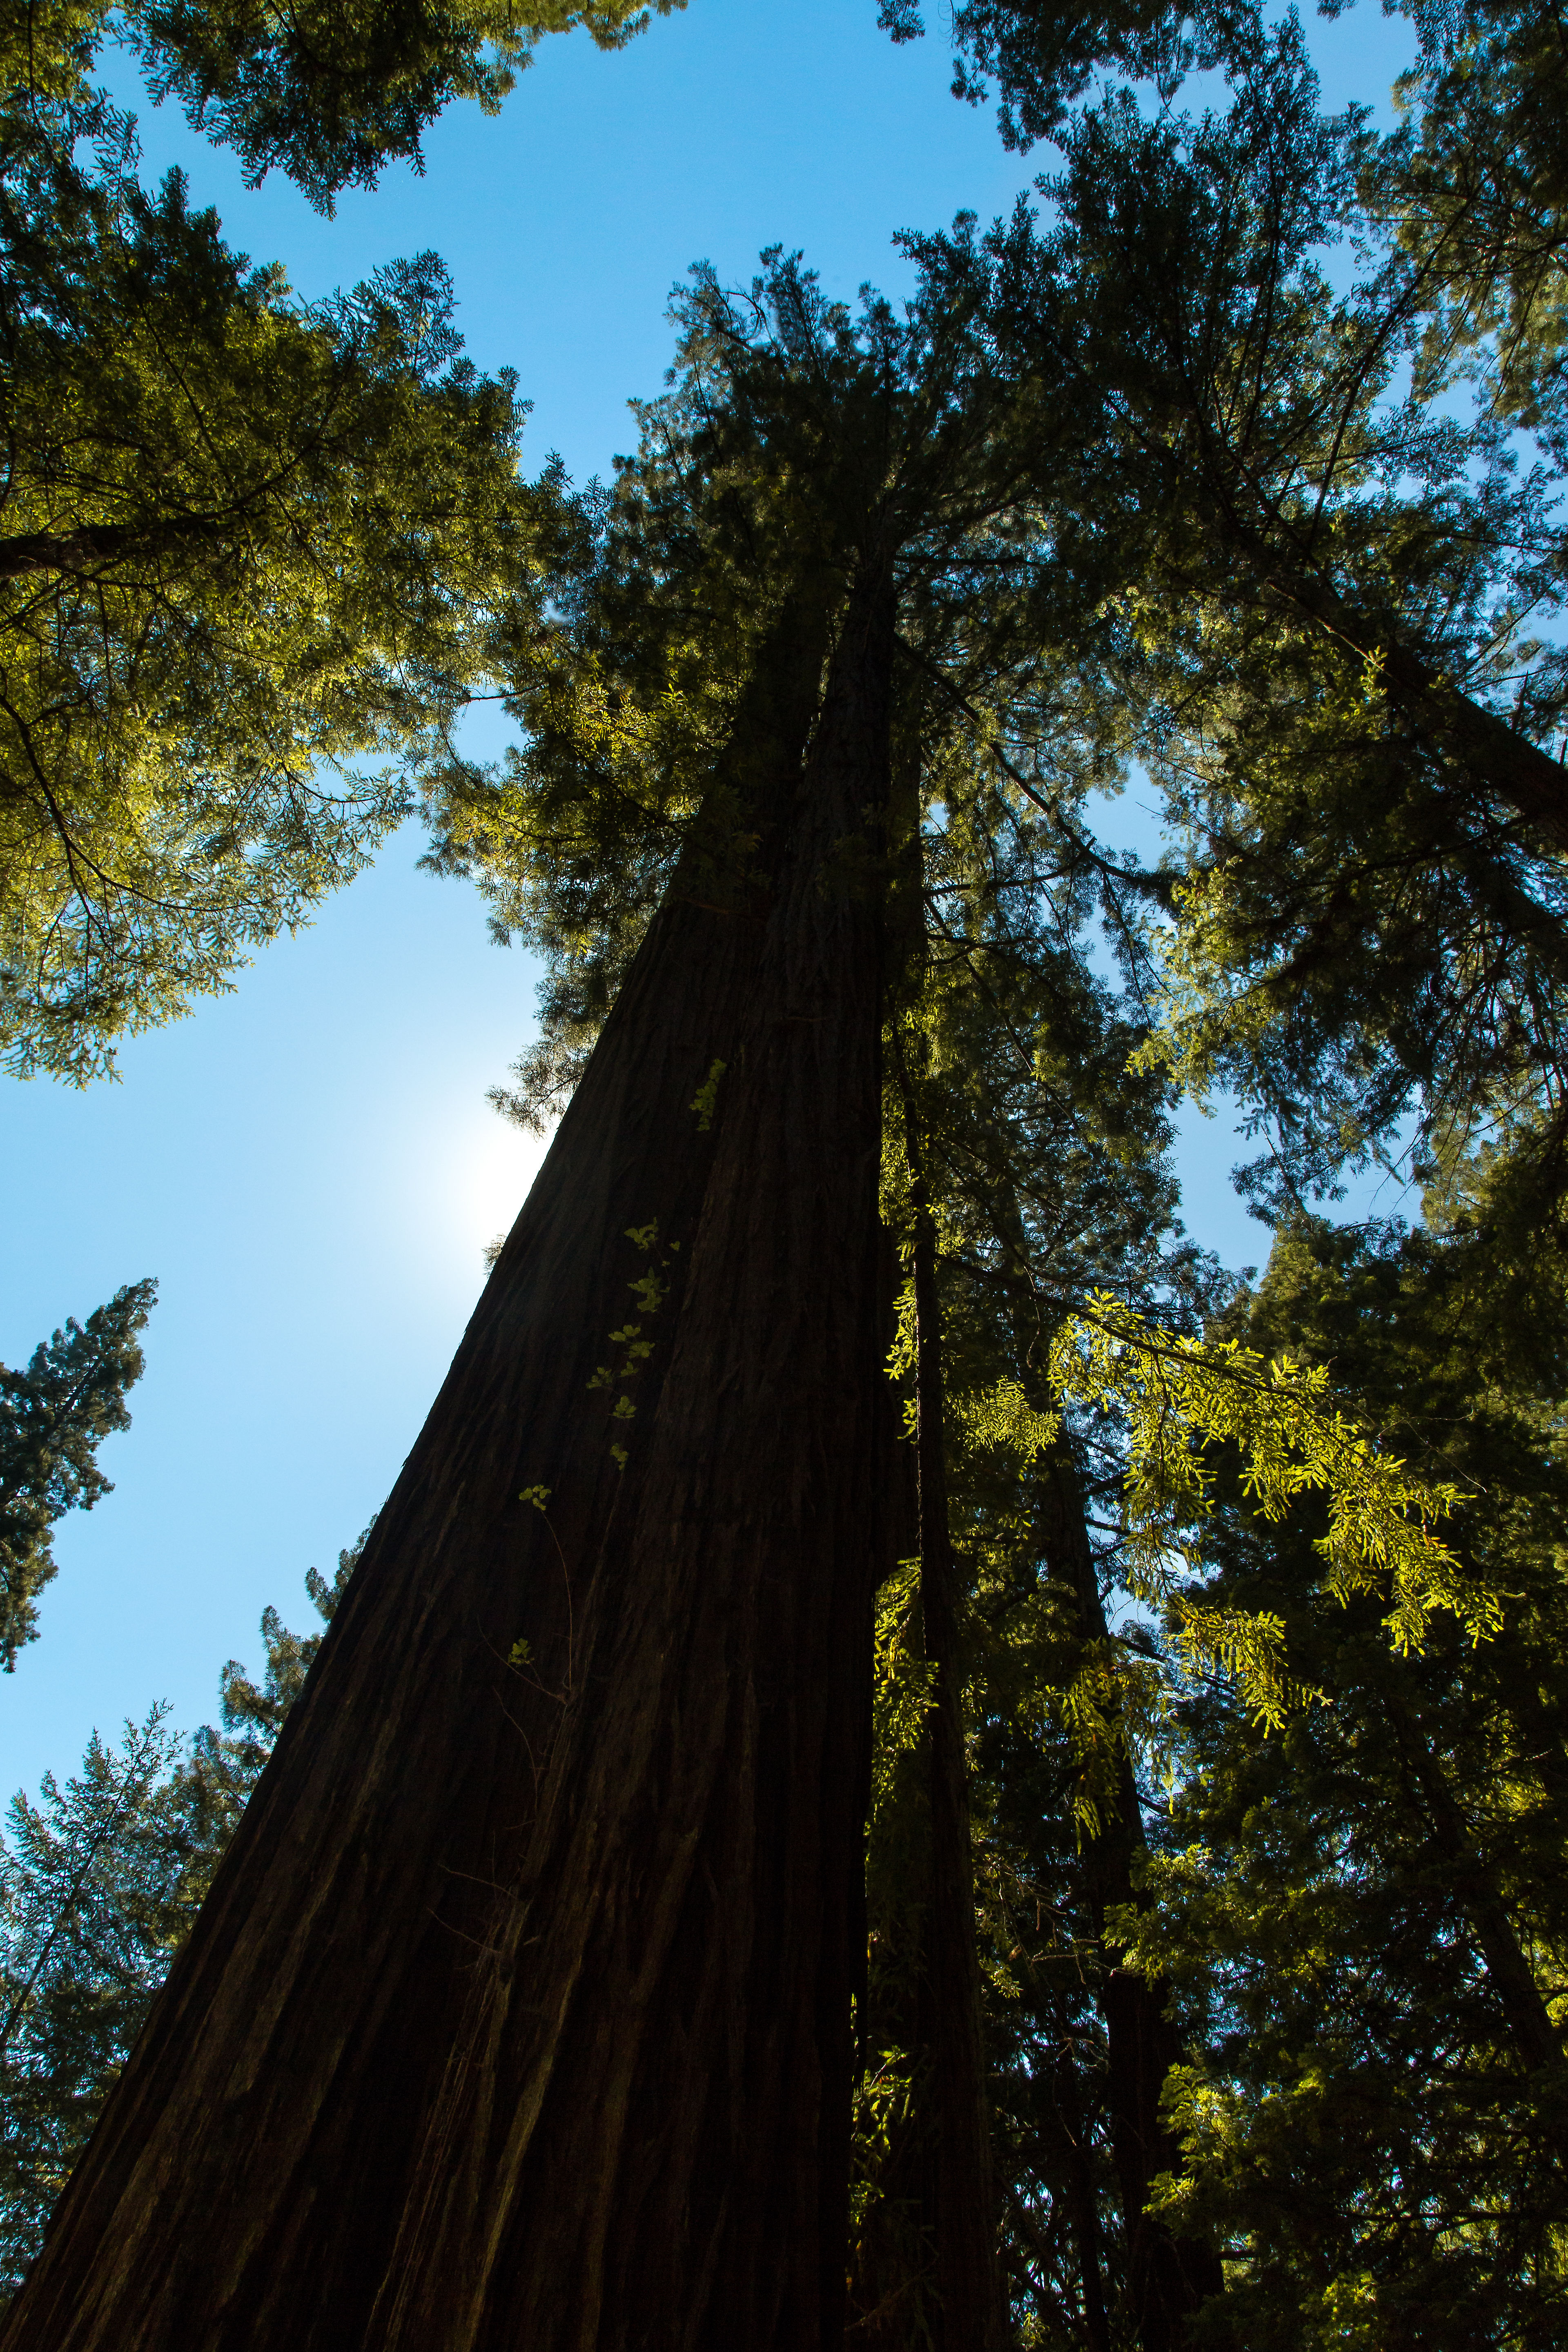
tree, nature, forest, wilderness, branch, plant, sunlight, leaf, flower, reflection, jungle, autumn, california, season, trees, lookingup, cool image, rainforest, pointofview, giant, backlit, woodland, habitat, i, redwoods, dedicated, natural environment, woody plant